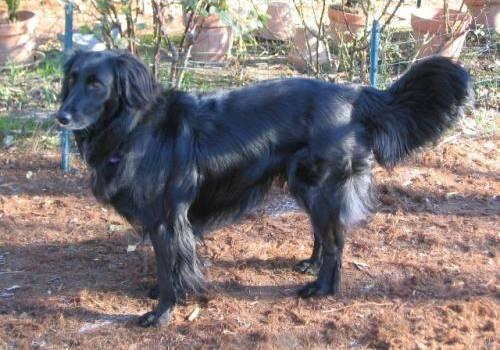
dog